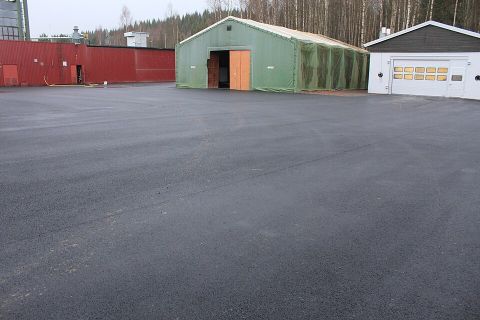
Road surface condition: damp